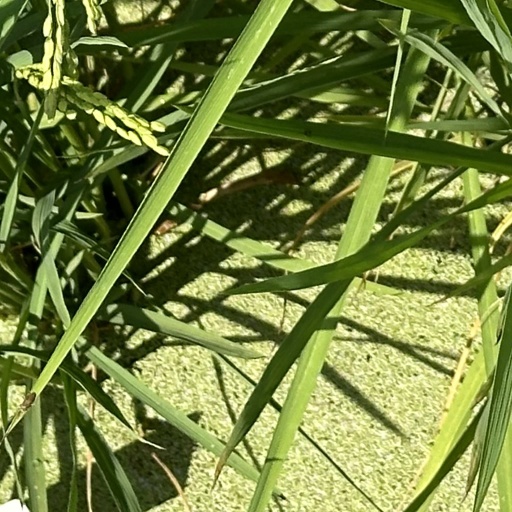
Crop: rice